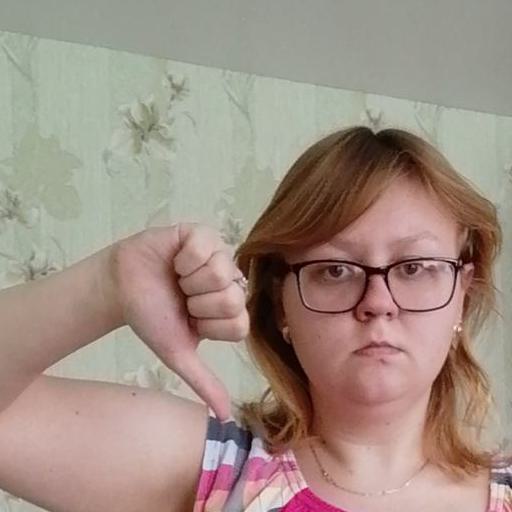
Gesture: dislike